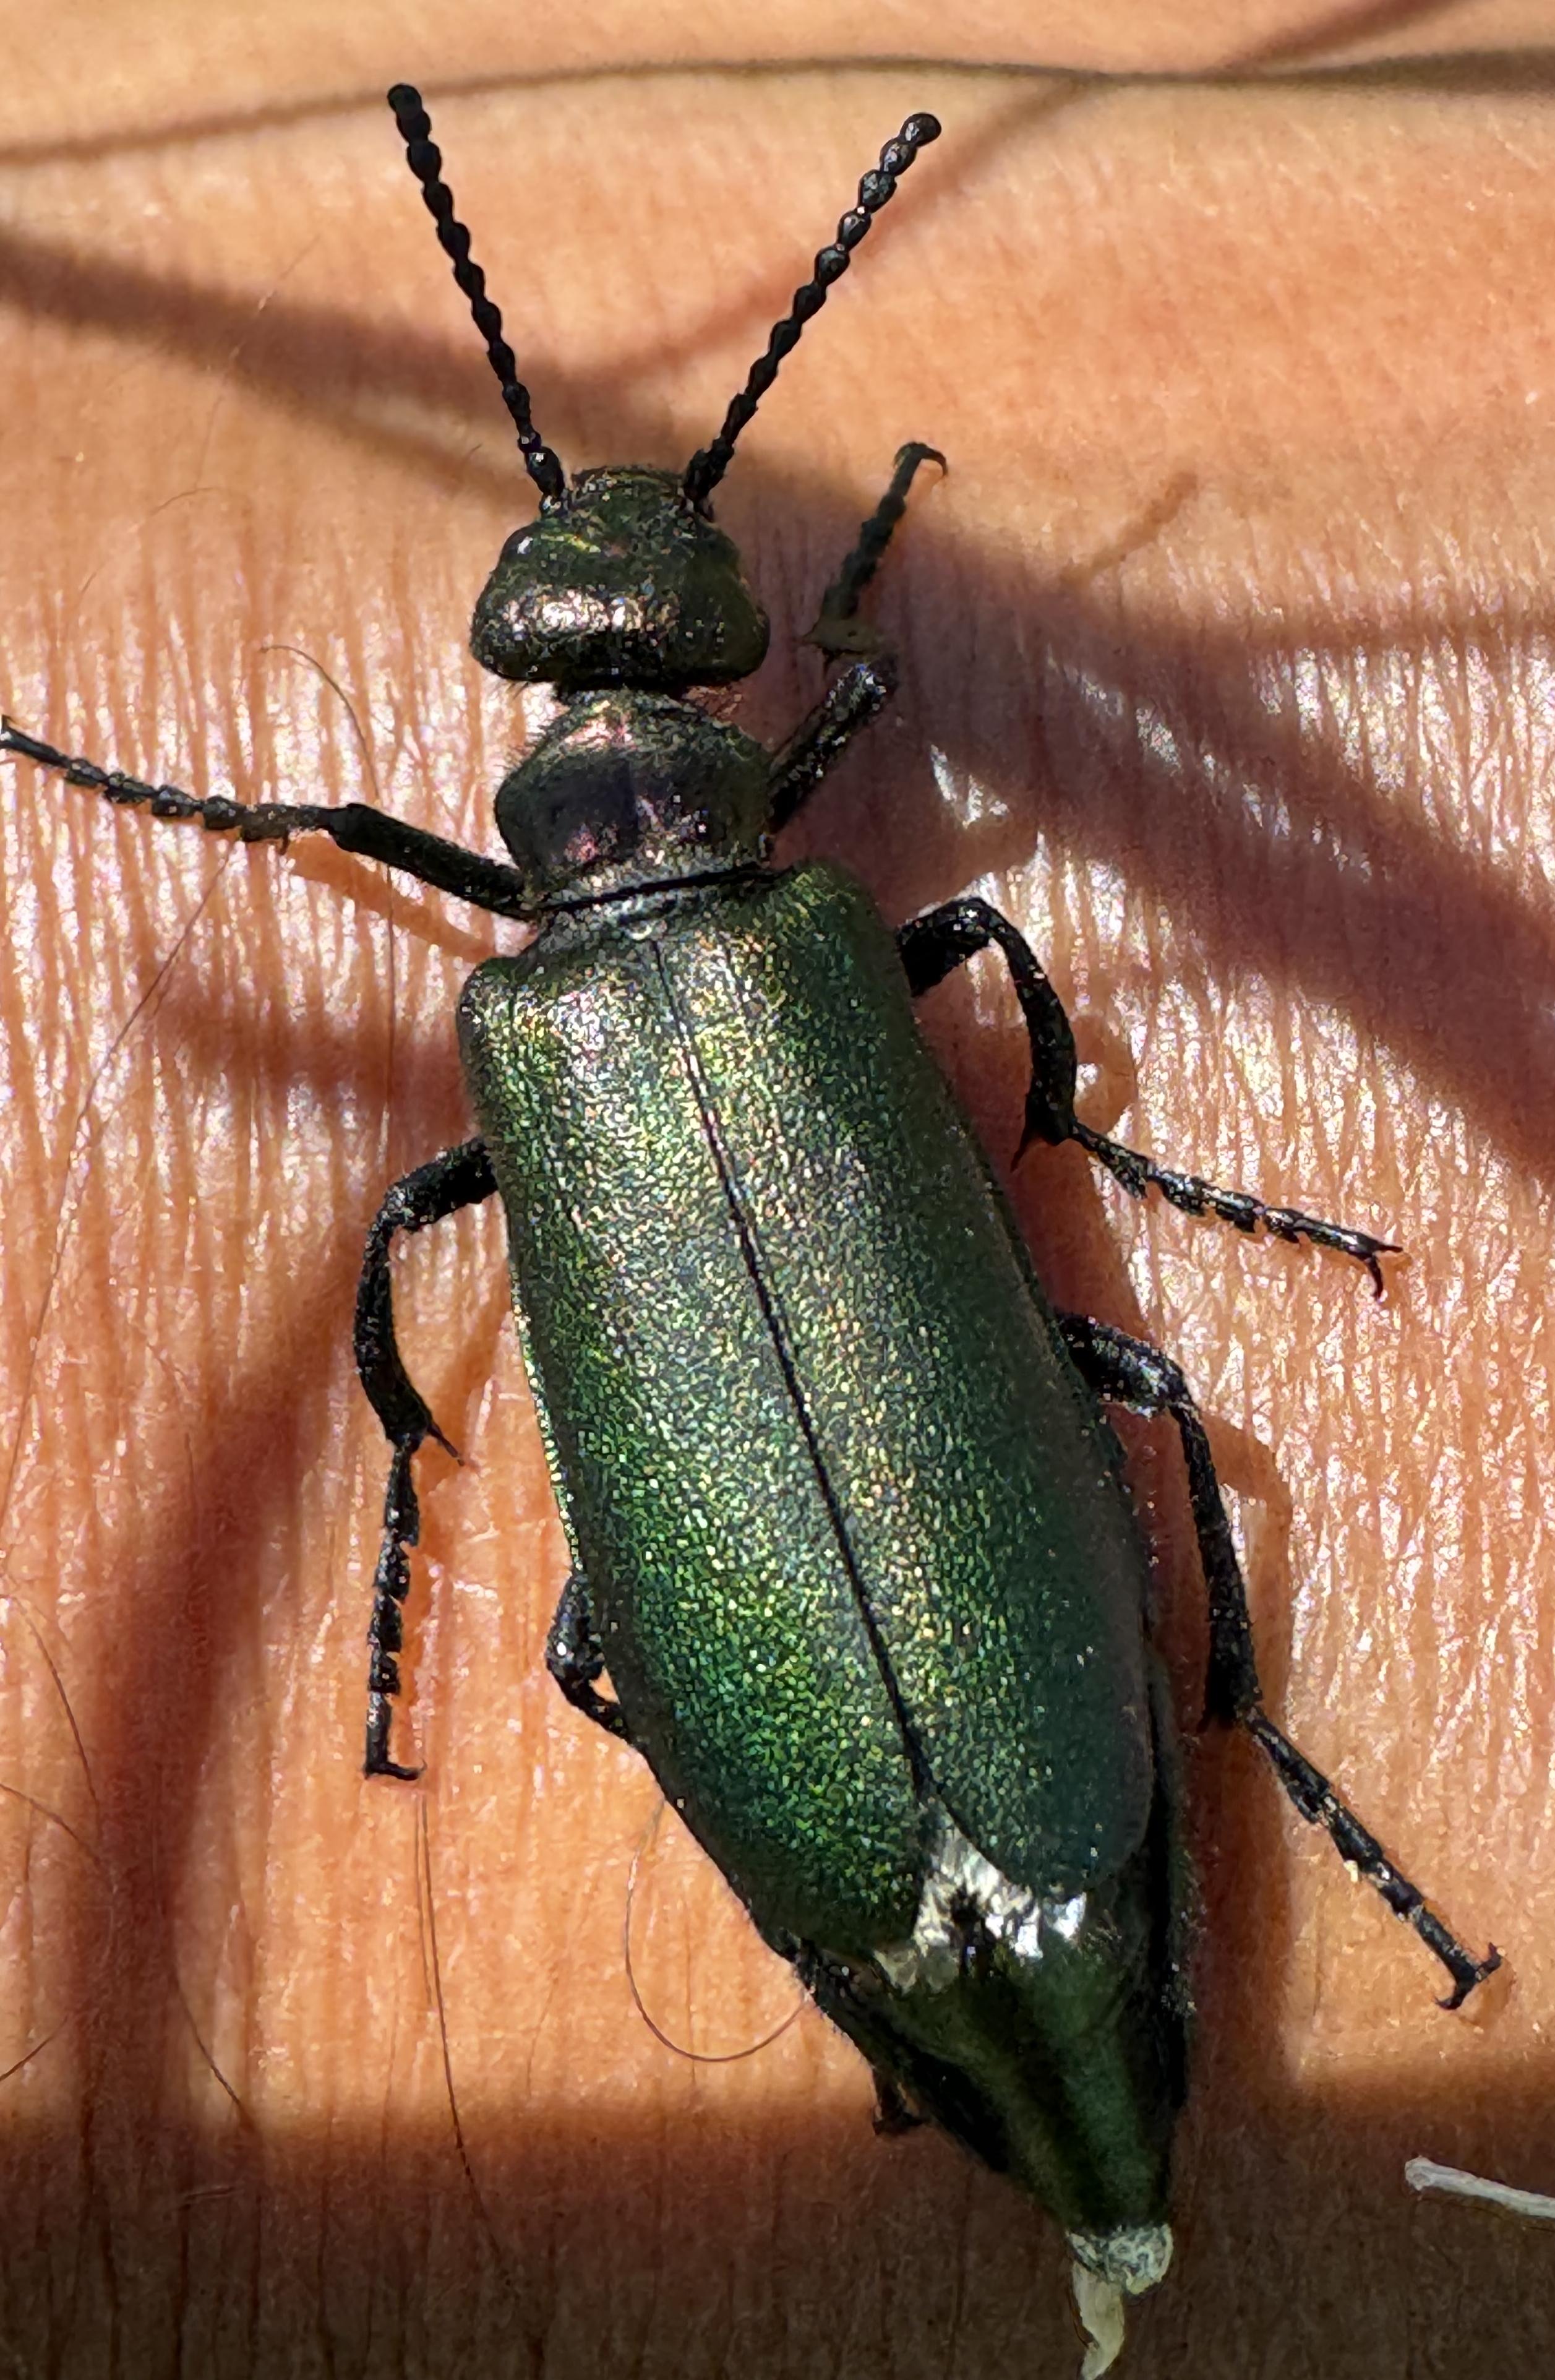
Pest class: occasional_pest